Synchronised swimming at the 2013 World Aquatics Championships – Team free routine

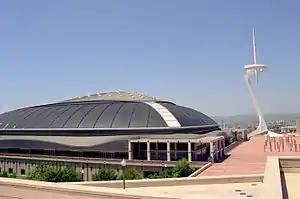
Barcelona Palau San Jordi

The team free routine competition at 2013 World Aquatics Championships was held on July 23–26 with the preliminary round on July 23 and the final on July 26.